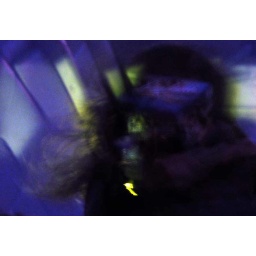
reflected in a car window